See Here, Private Hargrove

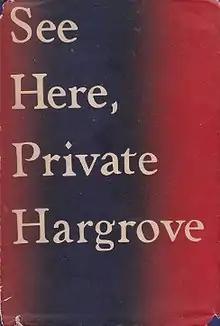
First edition (publ. Henry Holt)

See Here, Private Hargrove is a 1942 book by Marion Hargrove, about his experiences in U.S. Army basic training.